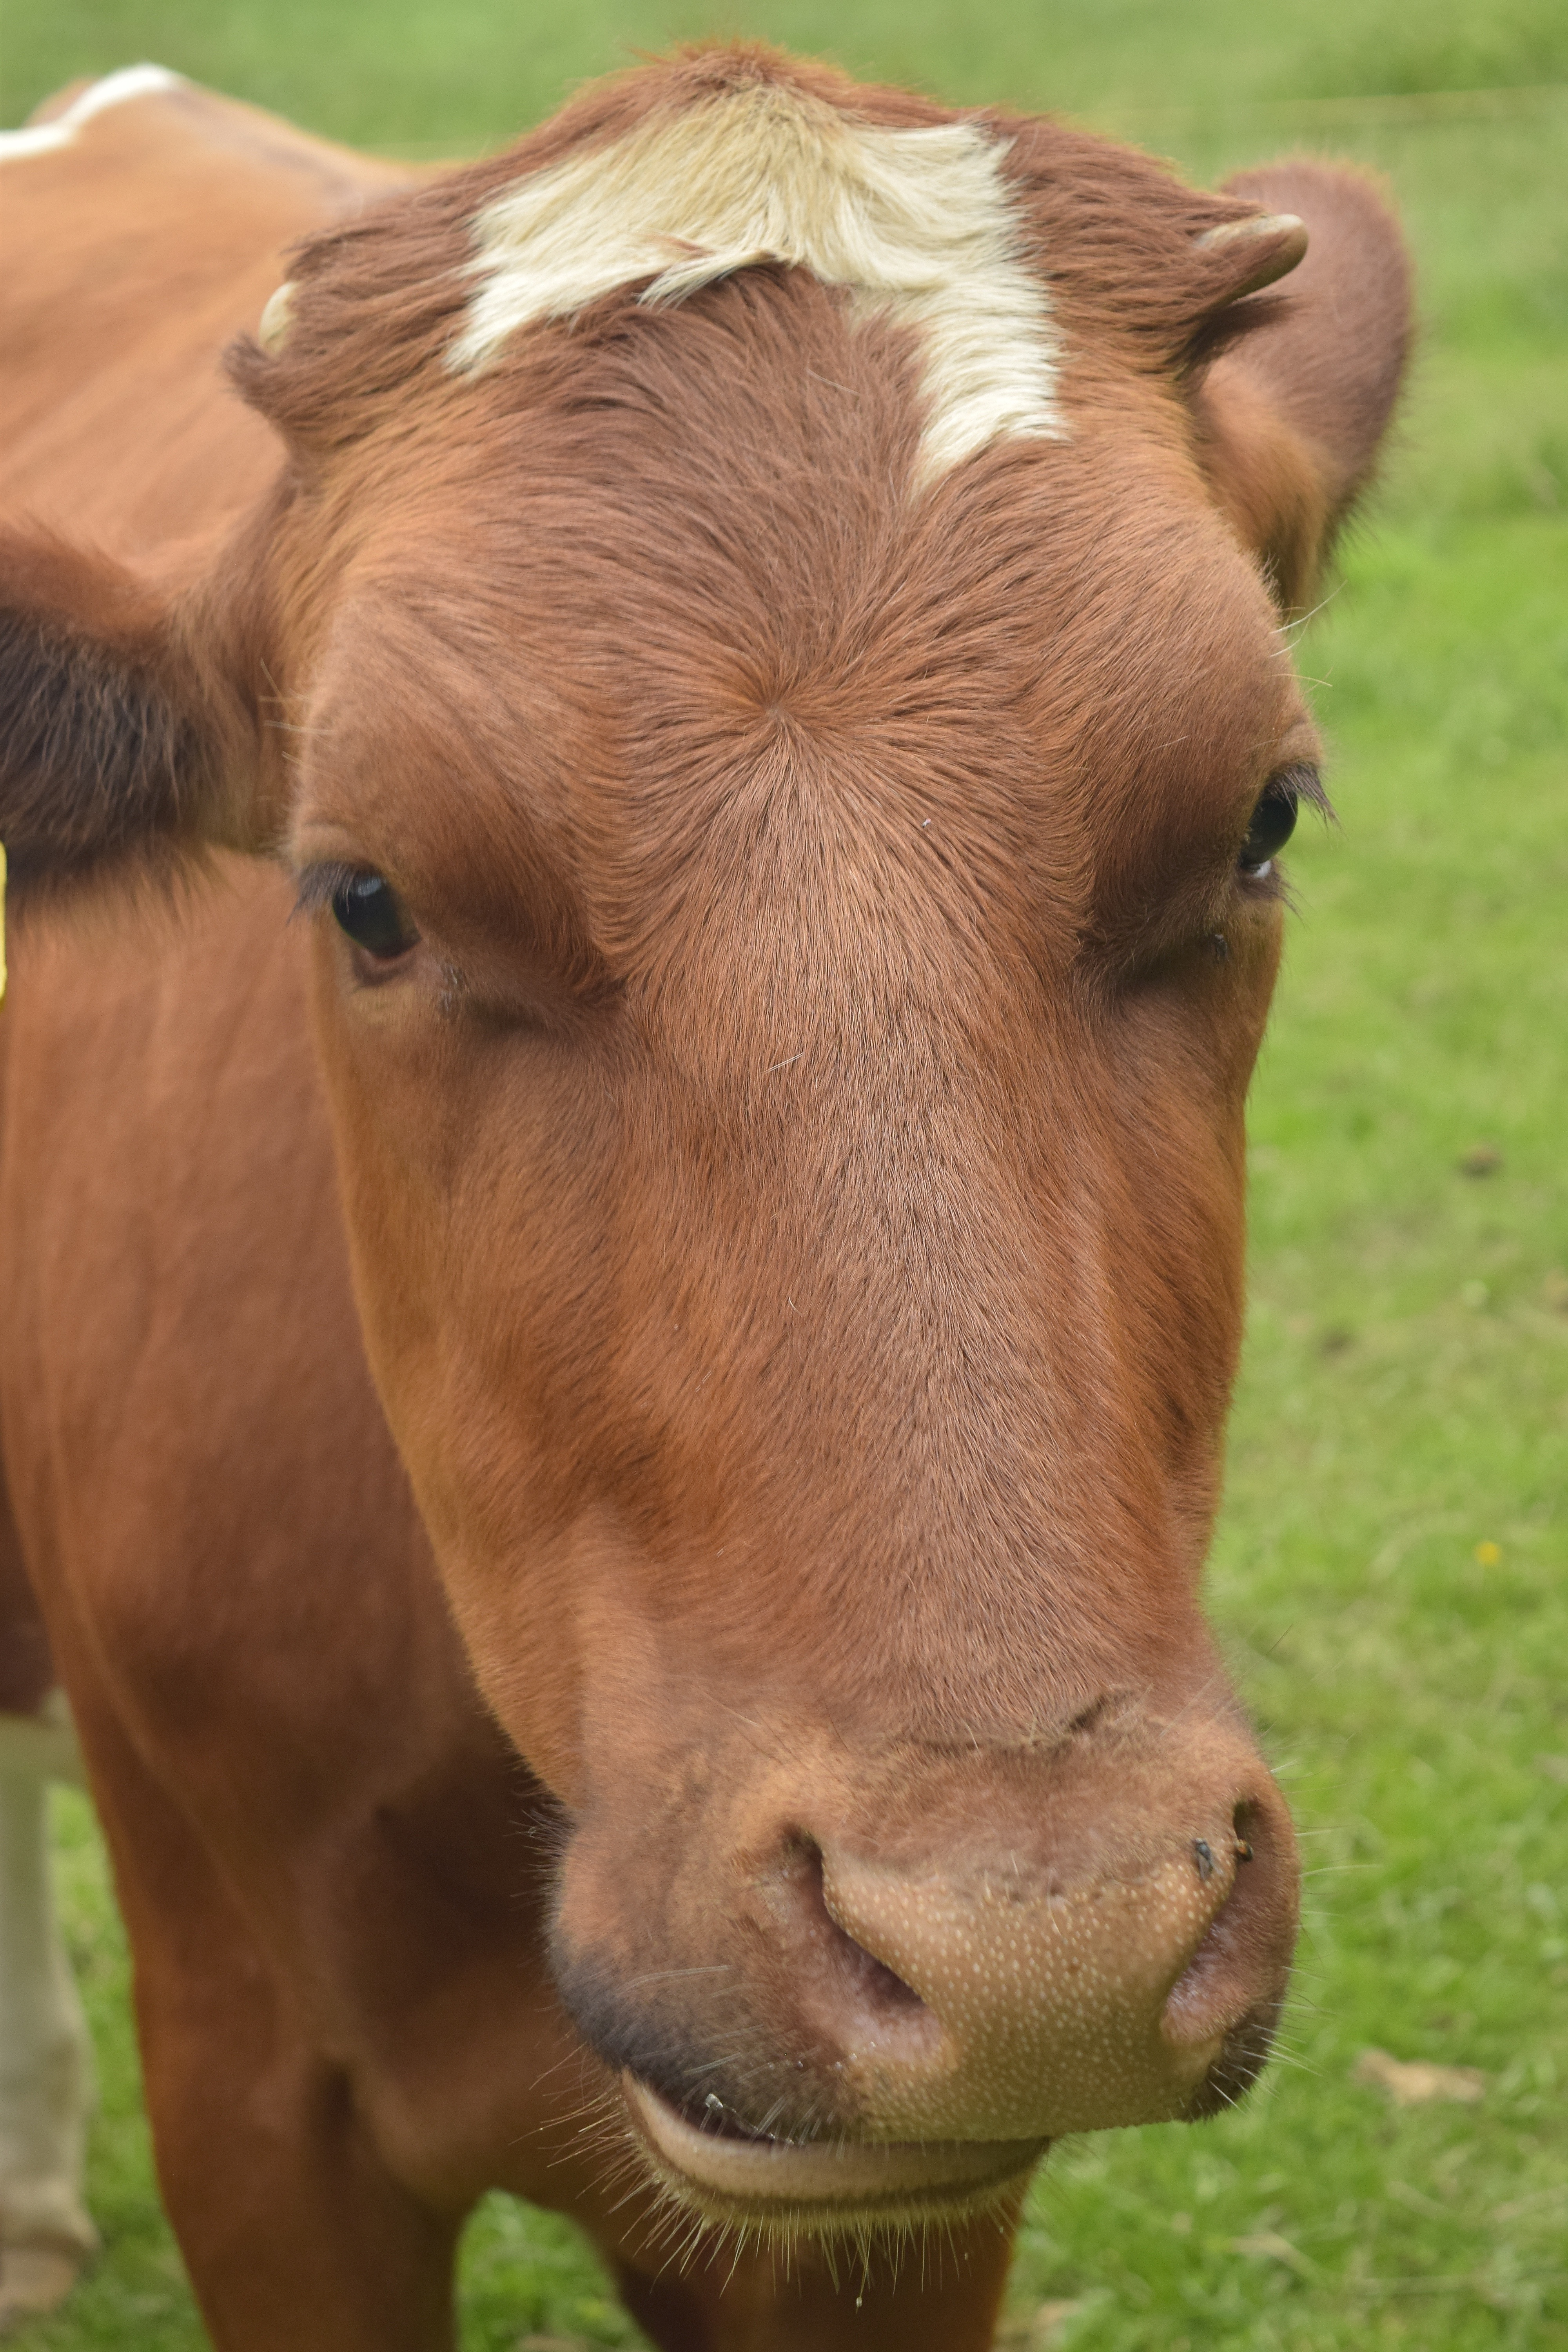
grass, farm, meadow, cow, pasture, grazing, horse, mammal, mane, close, close up, vertebrate, mare, curious, alm, young animal, cattle like mammal, horse like mammal, mustang horse